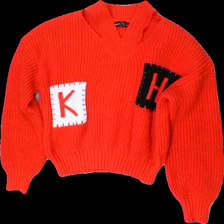
View: front
Type: Sweater
Category: Ladies
Brand: Not in the list
Brand text on label: Shein
Colors: Red, White, Black, Multicolor
Material: Polyester
Pattern: Other
Cut: Regular, Oversize, Cropped
Size: S
Season: All
Smell: Minor
Price range: <50
Recommended usage: Reuse
Comment: Detergent smell